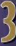
Number: 3